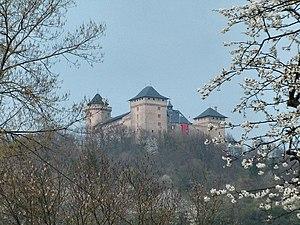
Château de Malbrouck à Manderen (57) France
Manderen est une ancienne commune française située dans le département de la Moselle, en région Grand Est. Depuis le 1ᵉʳ janvier 2019, c'est une commune déléguée au sein de la commune nouvelle de Manderen-Ritzing.
Jacques de Sierck fut archevêque de Trèves de 1439 à 1456 et archichancelier de l’empereur Frédéric III à partir de 1441. Le pape l'autorisa, en 1454, à fonder une université à Trèves - laquelle n’ouvrit ses portes dans les faits qu’en 1473.
La Lorraine est une région historique et culturelle du nord-est de la France à la frontière avec la Belgique, le Luxembourg et l'Allemagne. Elle est constituée des départements de Meurthe-et-Moselle, de la Meuse, de la Moselle et des Vosges. Son nom est hérité de Lothaire II de Lotharingie et ses habitants sont appelés les Lorrains.
Cet article recense les monuments historiques de la Moselle, en France.